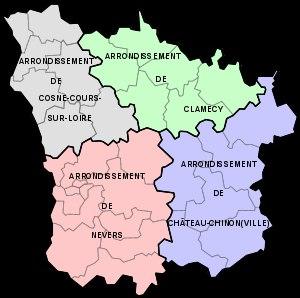
Le département de la Nièvre comprend quatre arrondissements.